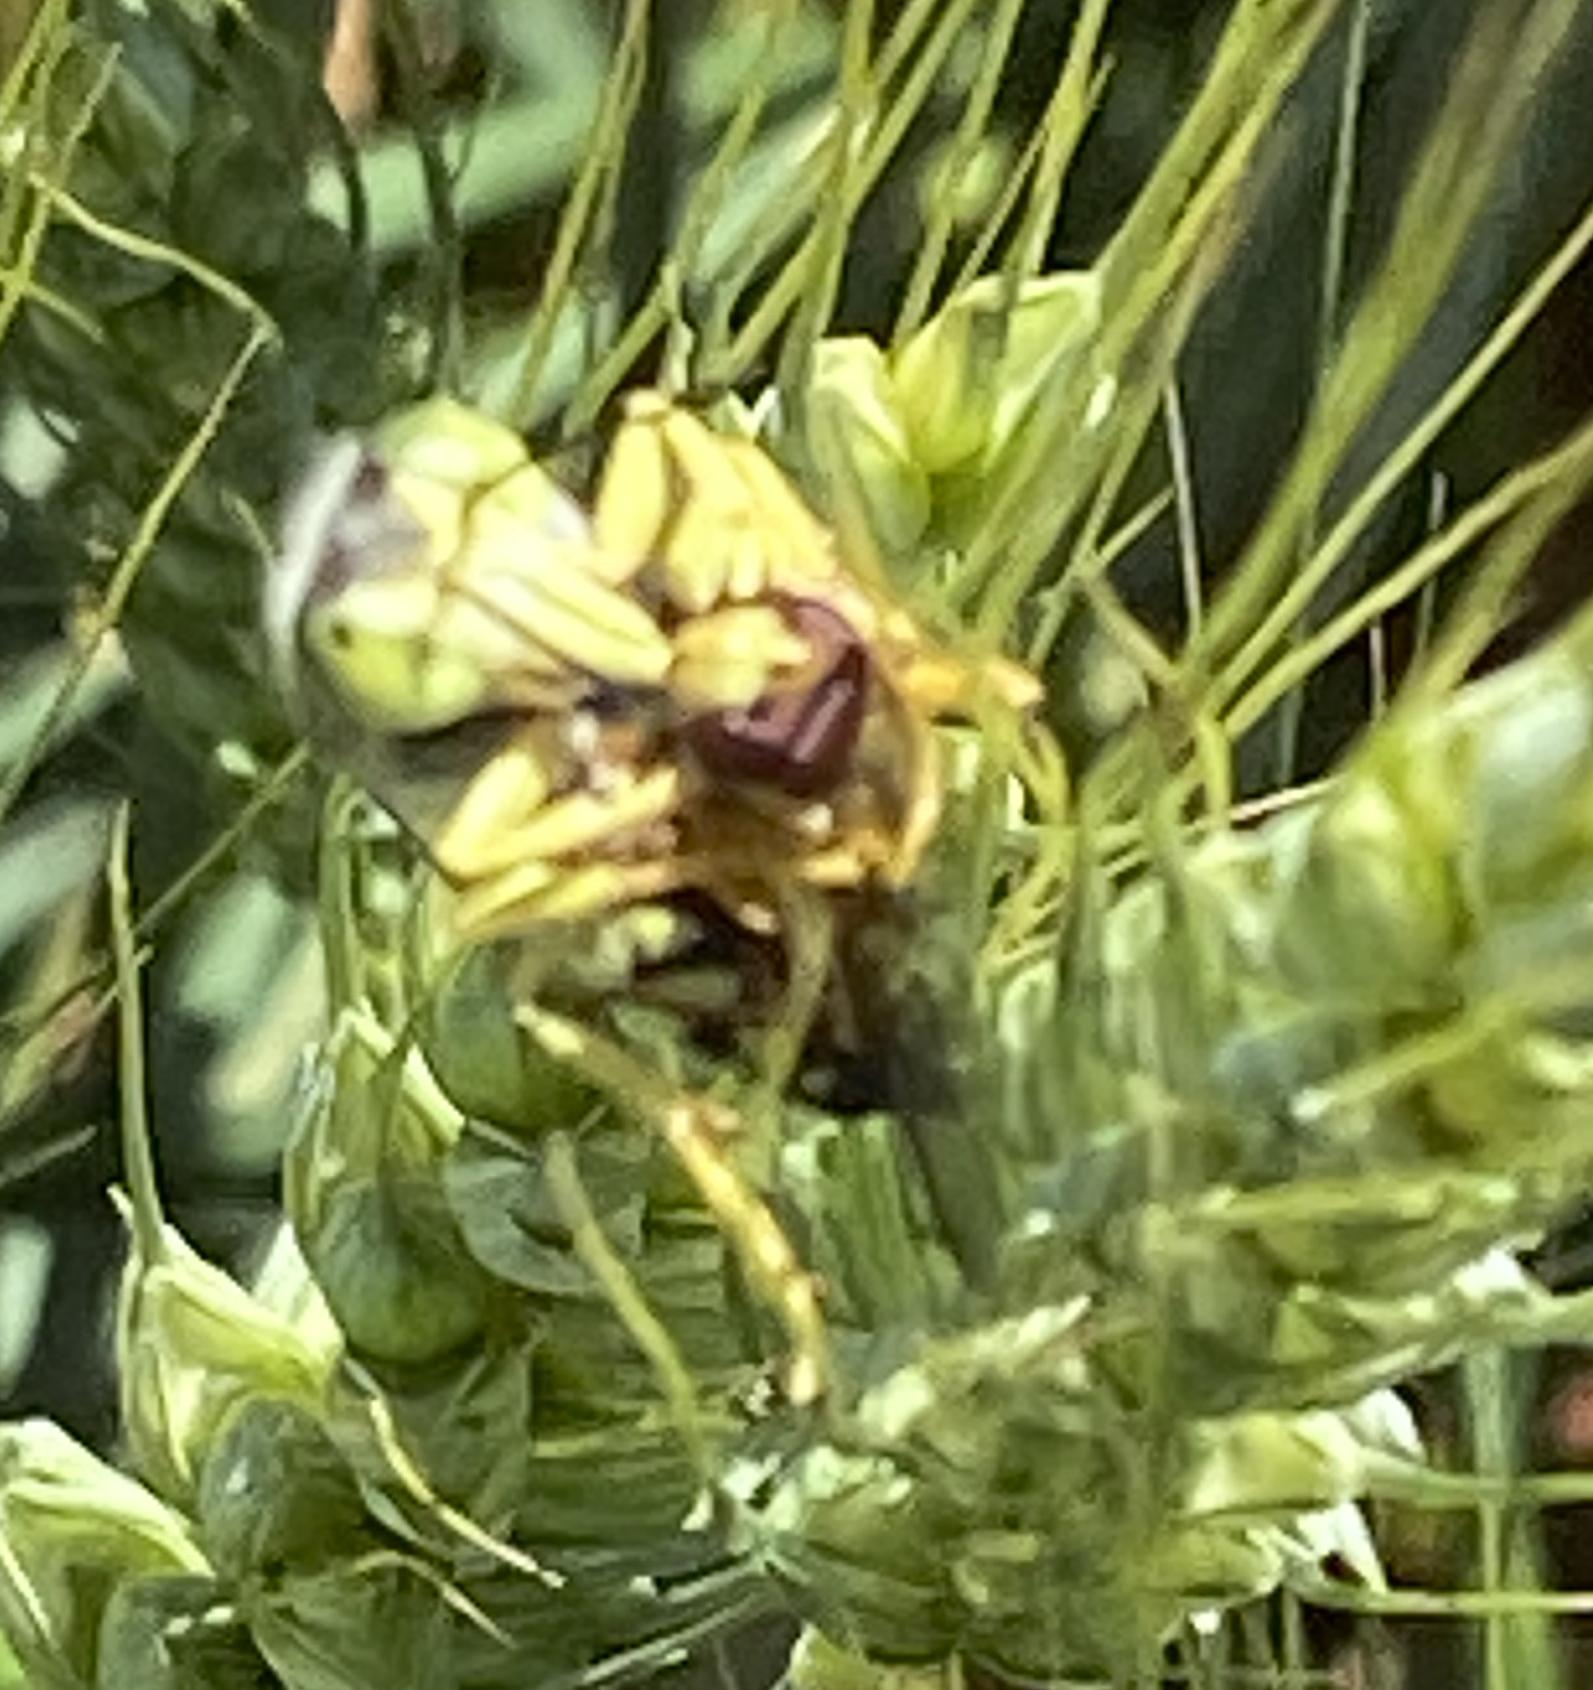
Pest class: predators